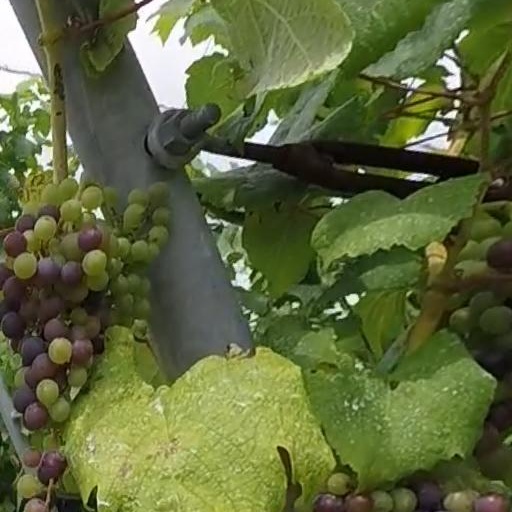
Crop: grape